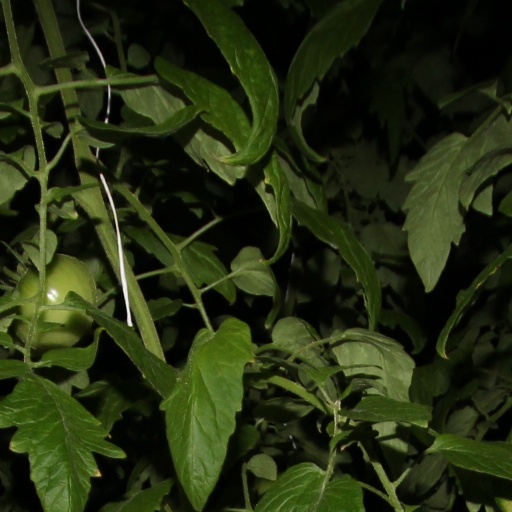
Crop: tomato